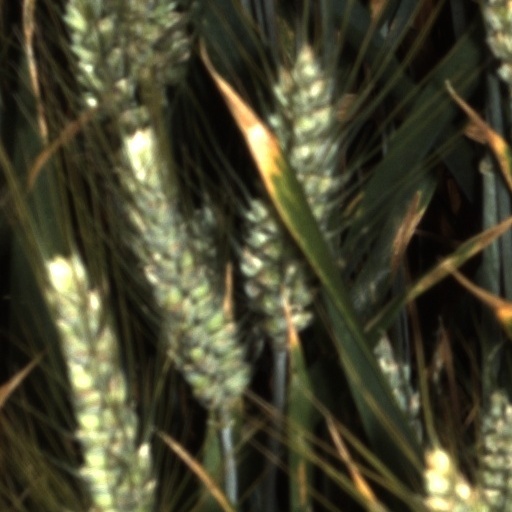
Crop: wheat